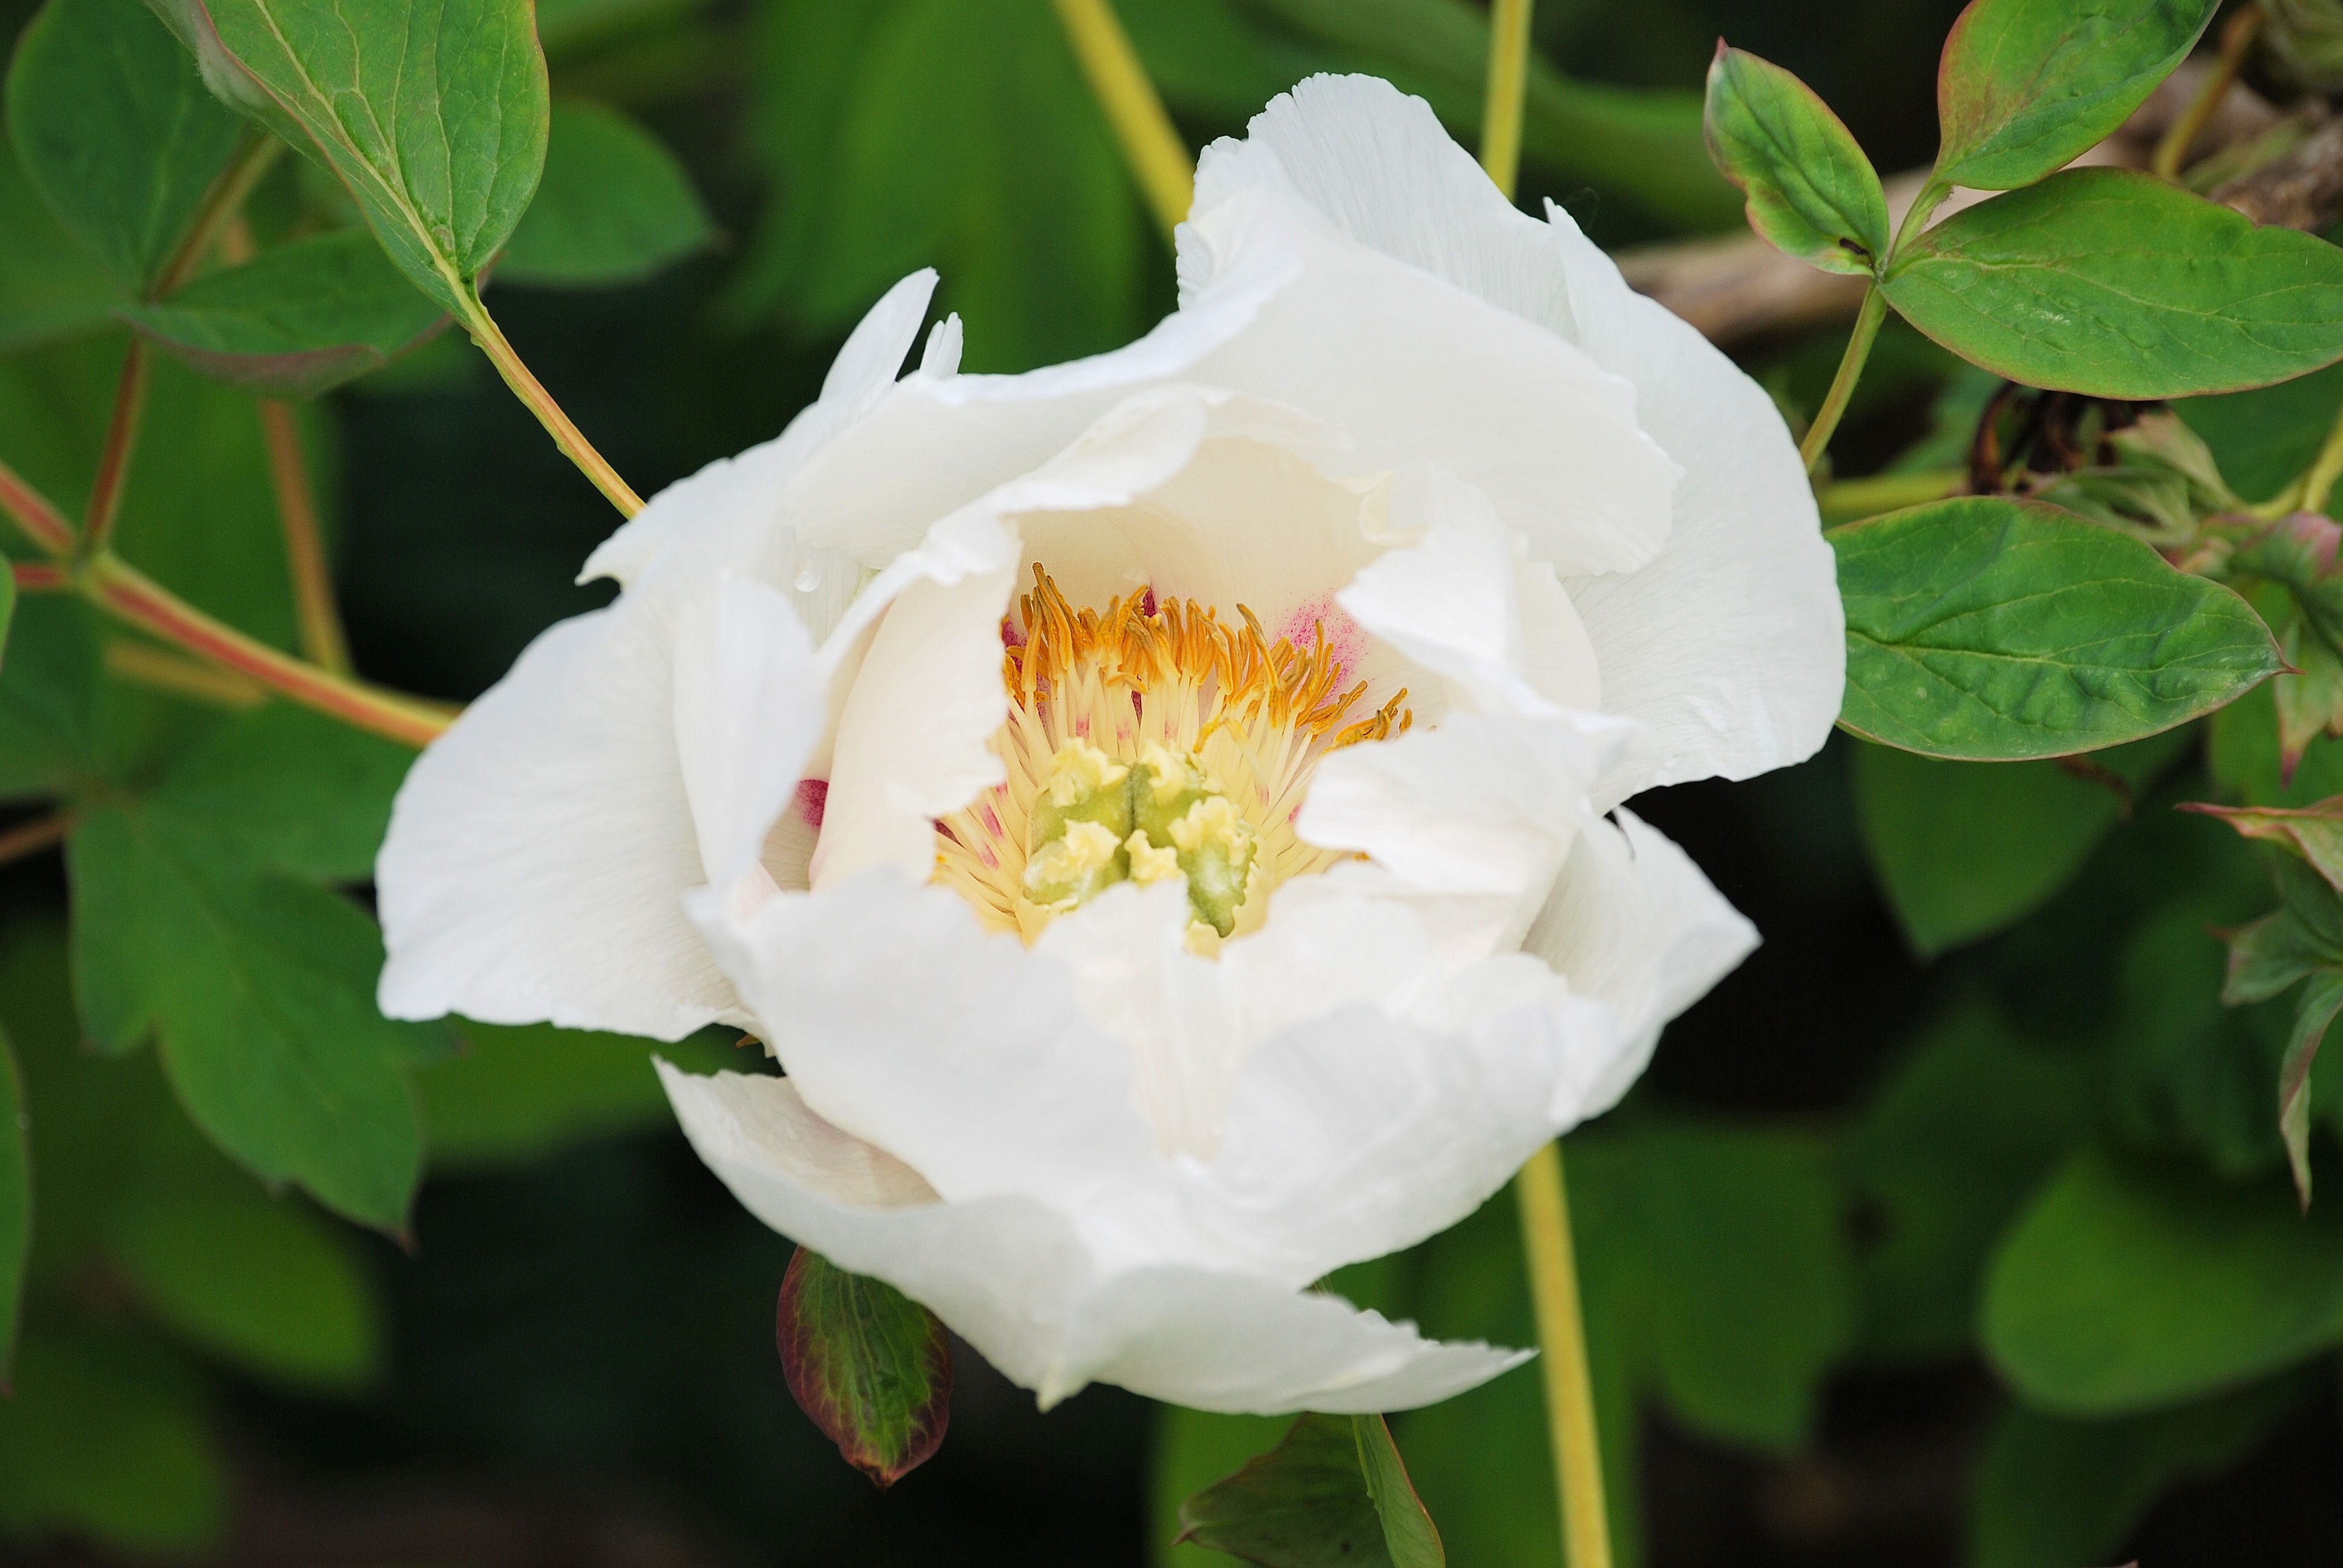
blossom, plant, flower, petal, rose, pollen, botany, garden, flora, petals, shrub, camellia, macro photography, flowering plant, rose family, burnet rose, land plant, camellia sasanqua